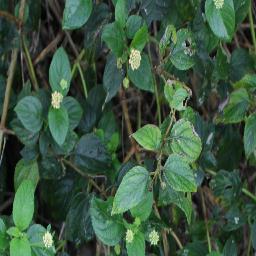
Label: lantana